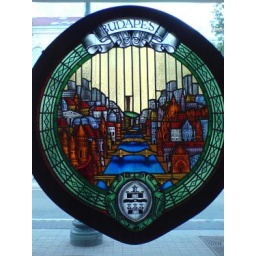
A stained glass window ornament in a book shop on Gedminas prospekt in Vilnius.